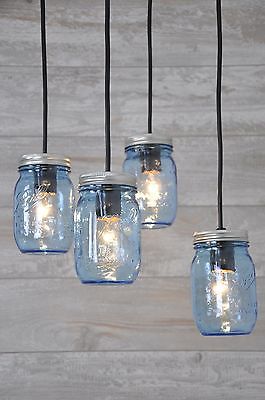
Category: lamp